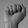
ASL letter: A